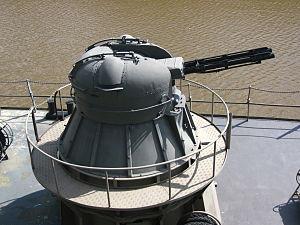
La corvette de classe Anawrahta est une classe de corvettes récentes construite et exploitée la marine birmane.